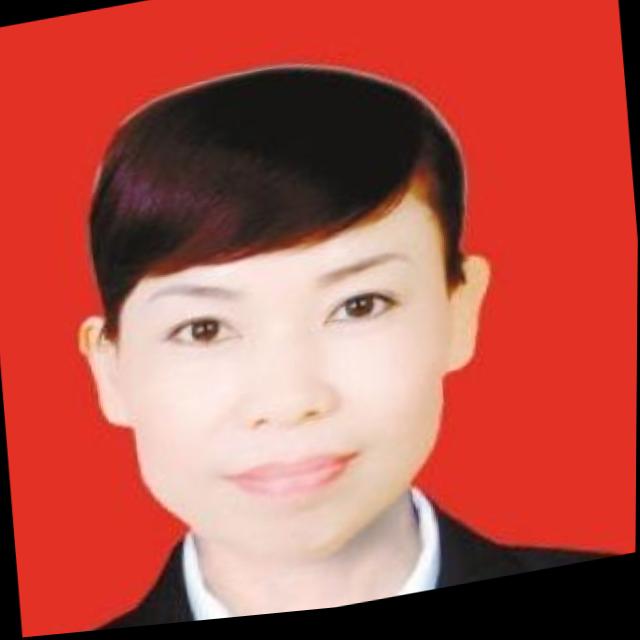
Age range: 21-44